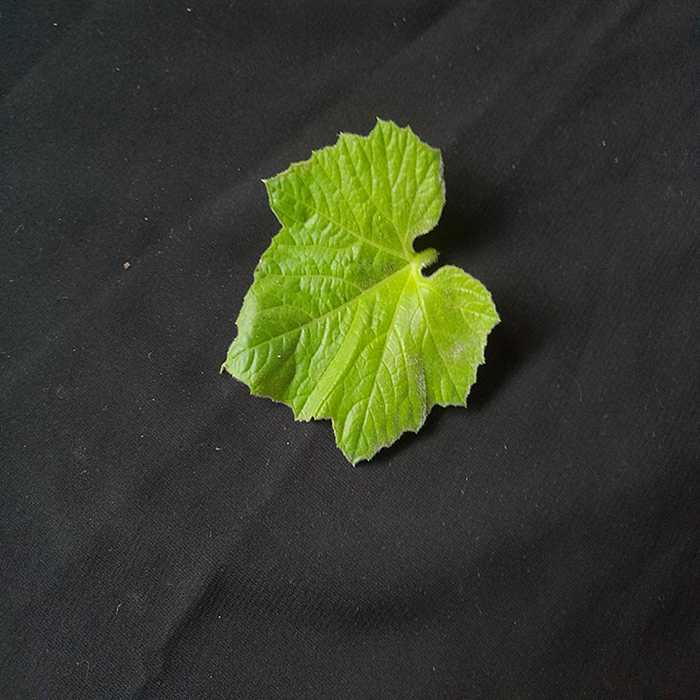
Plant: Bottle gourd
Label: Fresh leaf